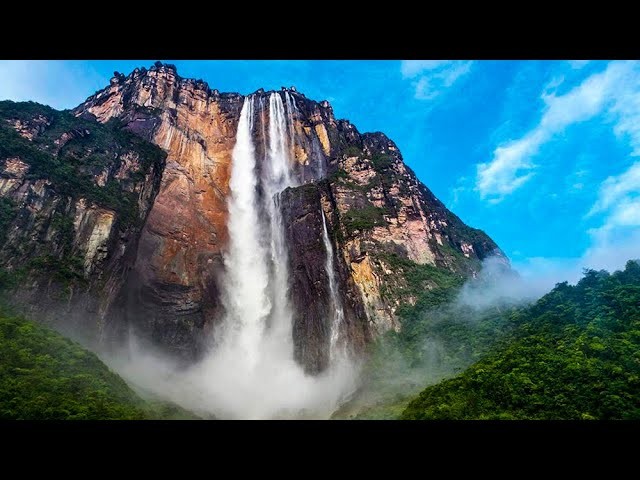
Landmark: Angel Falls